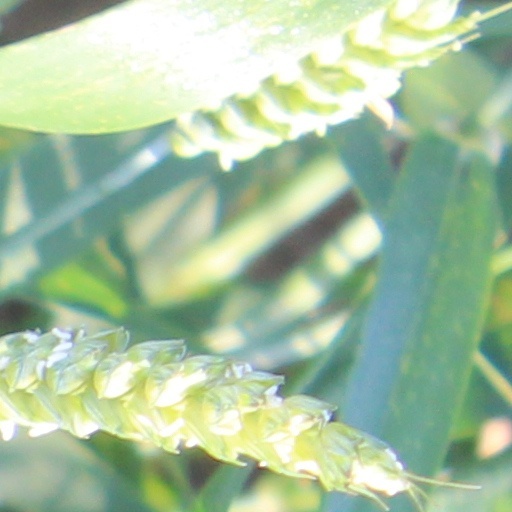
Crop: wheat